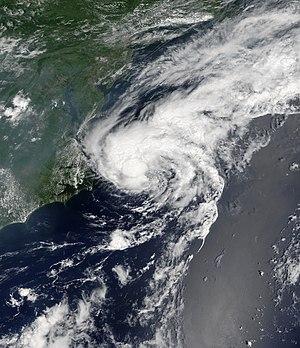
La tempête tropicale Beryl est la deuxième tempête tropicale de la saison cyclonique 2006 pour le bassin de l'océan Atlantique. Le nom Beryl avait déjà été utilisé en 1982, 1988, 1994 et 2000.